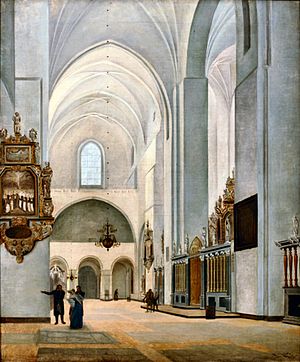
Peter Holm (1798-1875)
Peter Holm, Interiør fra Århus Domkirke, 1833, ARoS.
Peter Holm var en dansk organist og maler.